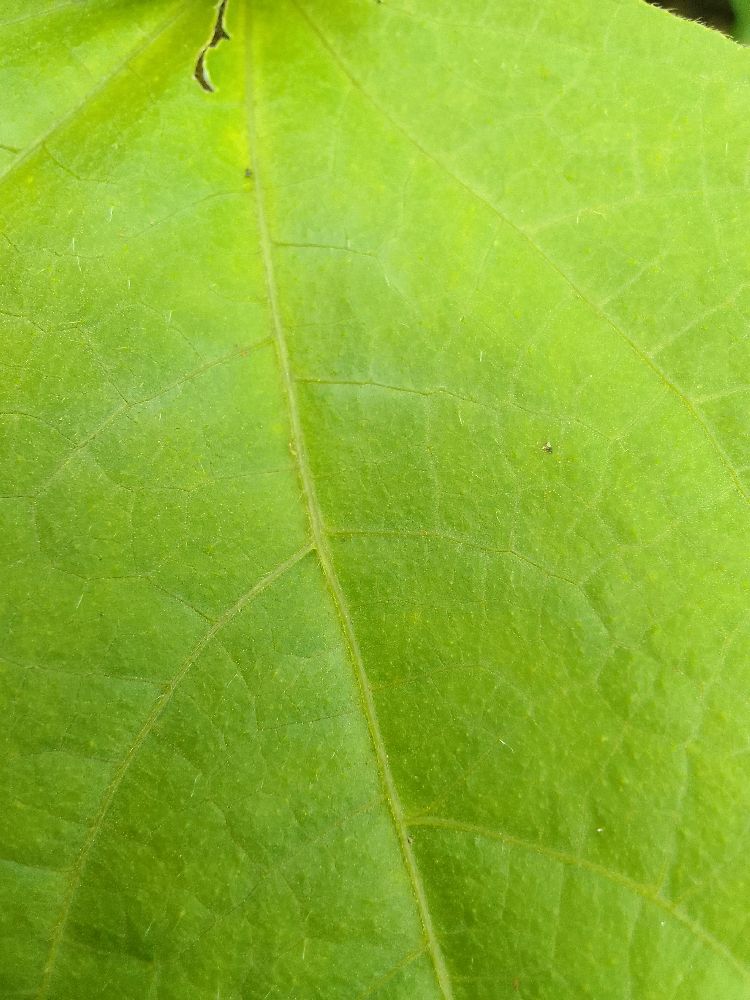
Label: healthy